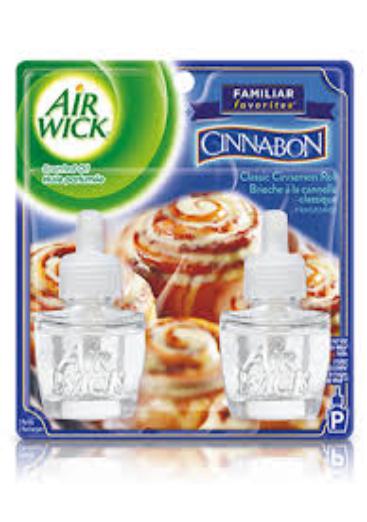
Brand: Cinnabon
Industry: Food